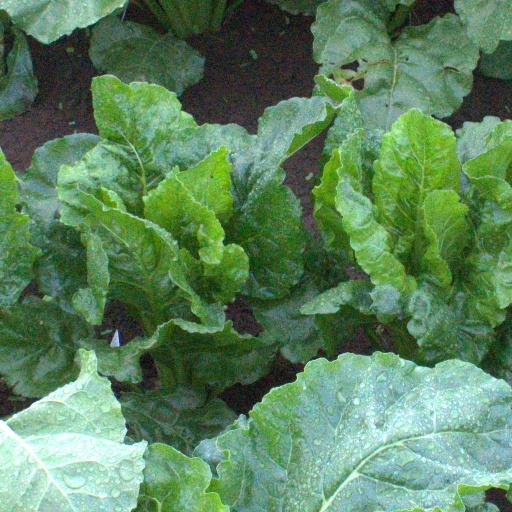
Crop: sugar beet